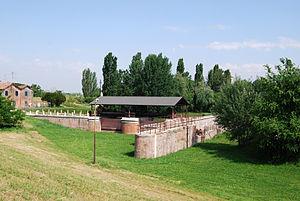
Alberto Pitentino, né à Bergame vers 1100 et est mort dans la même ville vers 1200, est un ingénieur italien spécialisé dans l'hydraulique.